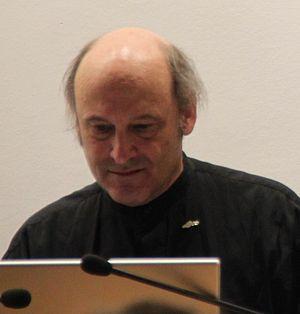
Chris Crawford, né le 1ᵉʳ juin 1950